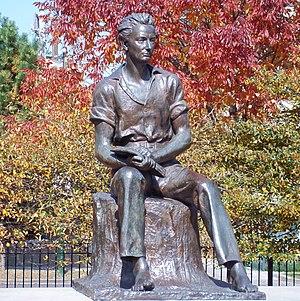
Abraham Lincoln, né le 12 février 1809 dans le comté de Hardin et mort assassiné le 15 avril 1865 à Washington, D.C., est un homme d'État américain. Il est le seizième président des États-Unis. Il est élu à deux reprises président des États-Unis, en novembre 1860 et en novembre 1864. Il est le premier président républicain de l’histoire du pays. Il a dirigé les États-Unis lors de la pire crise constitutionnelle, militaire et morale de leur histoire, la guerre de Sécession, et réussit à préserver l’Union. C’est au cours de celle-ci qu’il fait ratifier le XIIIᵉ amendement de la Constitution des États-Unis, qui abolit l’esclavage. Il sort victorieux de la guerre. Assassiné cinq jours plus tard, à la suite d'un complot organisé par des confédérés, il ne termine pas son second mandat.